The Hangover

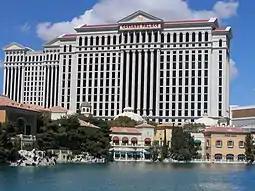
Caesars Palace

On a budget of $35million, principal photography took place in Nevada for fifteen days.